Upper House, Melbourne

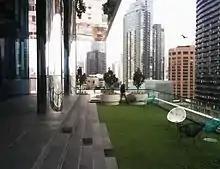
Image of the external outdoor area

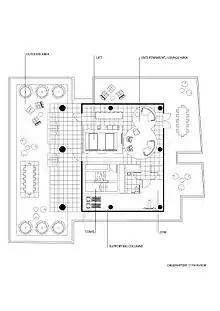
Plan of the Observatory level and its functions

The Podium and Cloud apartment buildings use various materials accordingly to their characteristics. Pre-cast concrete, white metal balconies and the matte appearance ties the Podium to its urban surroundings, streetscape and city environment whilst the reflective, shiny façade and white curtain wall system of the Cloud emphasises the floating design. The use of mirrors applied to the supporting columns and under croft of the Observatory also highlight the effect of a cloud-like structure. Originally a pre-cast bearing wall design was to be used in the Cloud apartment but the proposal switched over to concrete plates as the load bearing wall design exceeded the requirements significantly. Circular columns are used to support the Cloud apartment, with a transfer beam used on top in order to canter lever the structure. Pre-fabricated and [painted] balconies were sleeved into the openings, projecting over the street with the Cloud's balconies protruding at lengths up to 3 metres. The joinery within each unit which includes the bench, kitchen, table, etc. is pre-fabricated and shipped over from China. Upper House features a single central staircase, despite the unconventional lone staircase, the safety met the Metropolitan Fire Brigade requirements. All of the corridors are smoke vented, with smoke pushed out of louvres during a fire, in addition the corridors are also pressurised and sprinklers cover the entire building.